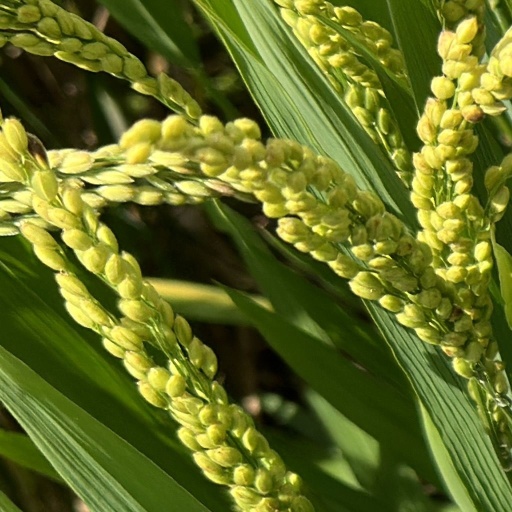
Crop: rice